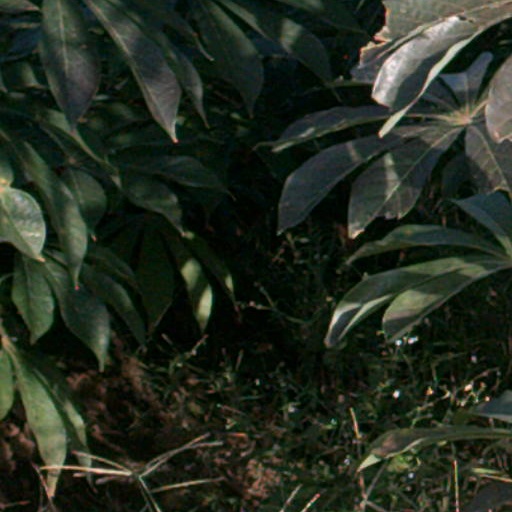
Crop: cassava